William Heinesen

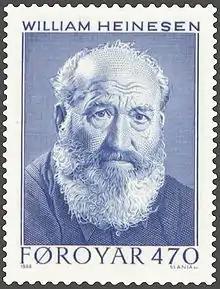

Andreas William Heinesen (15 January 1900 – 12 March 1991) was a poet, writer, composer and painter from the Faroe Islands.